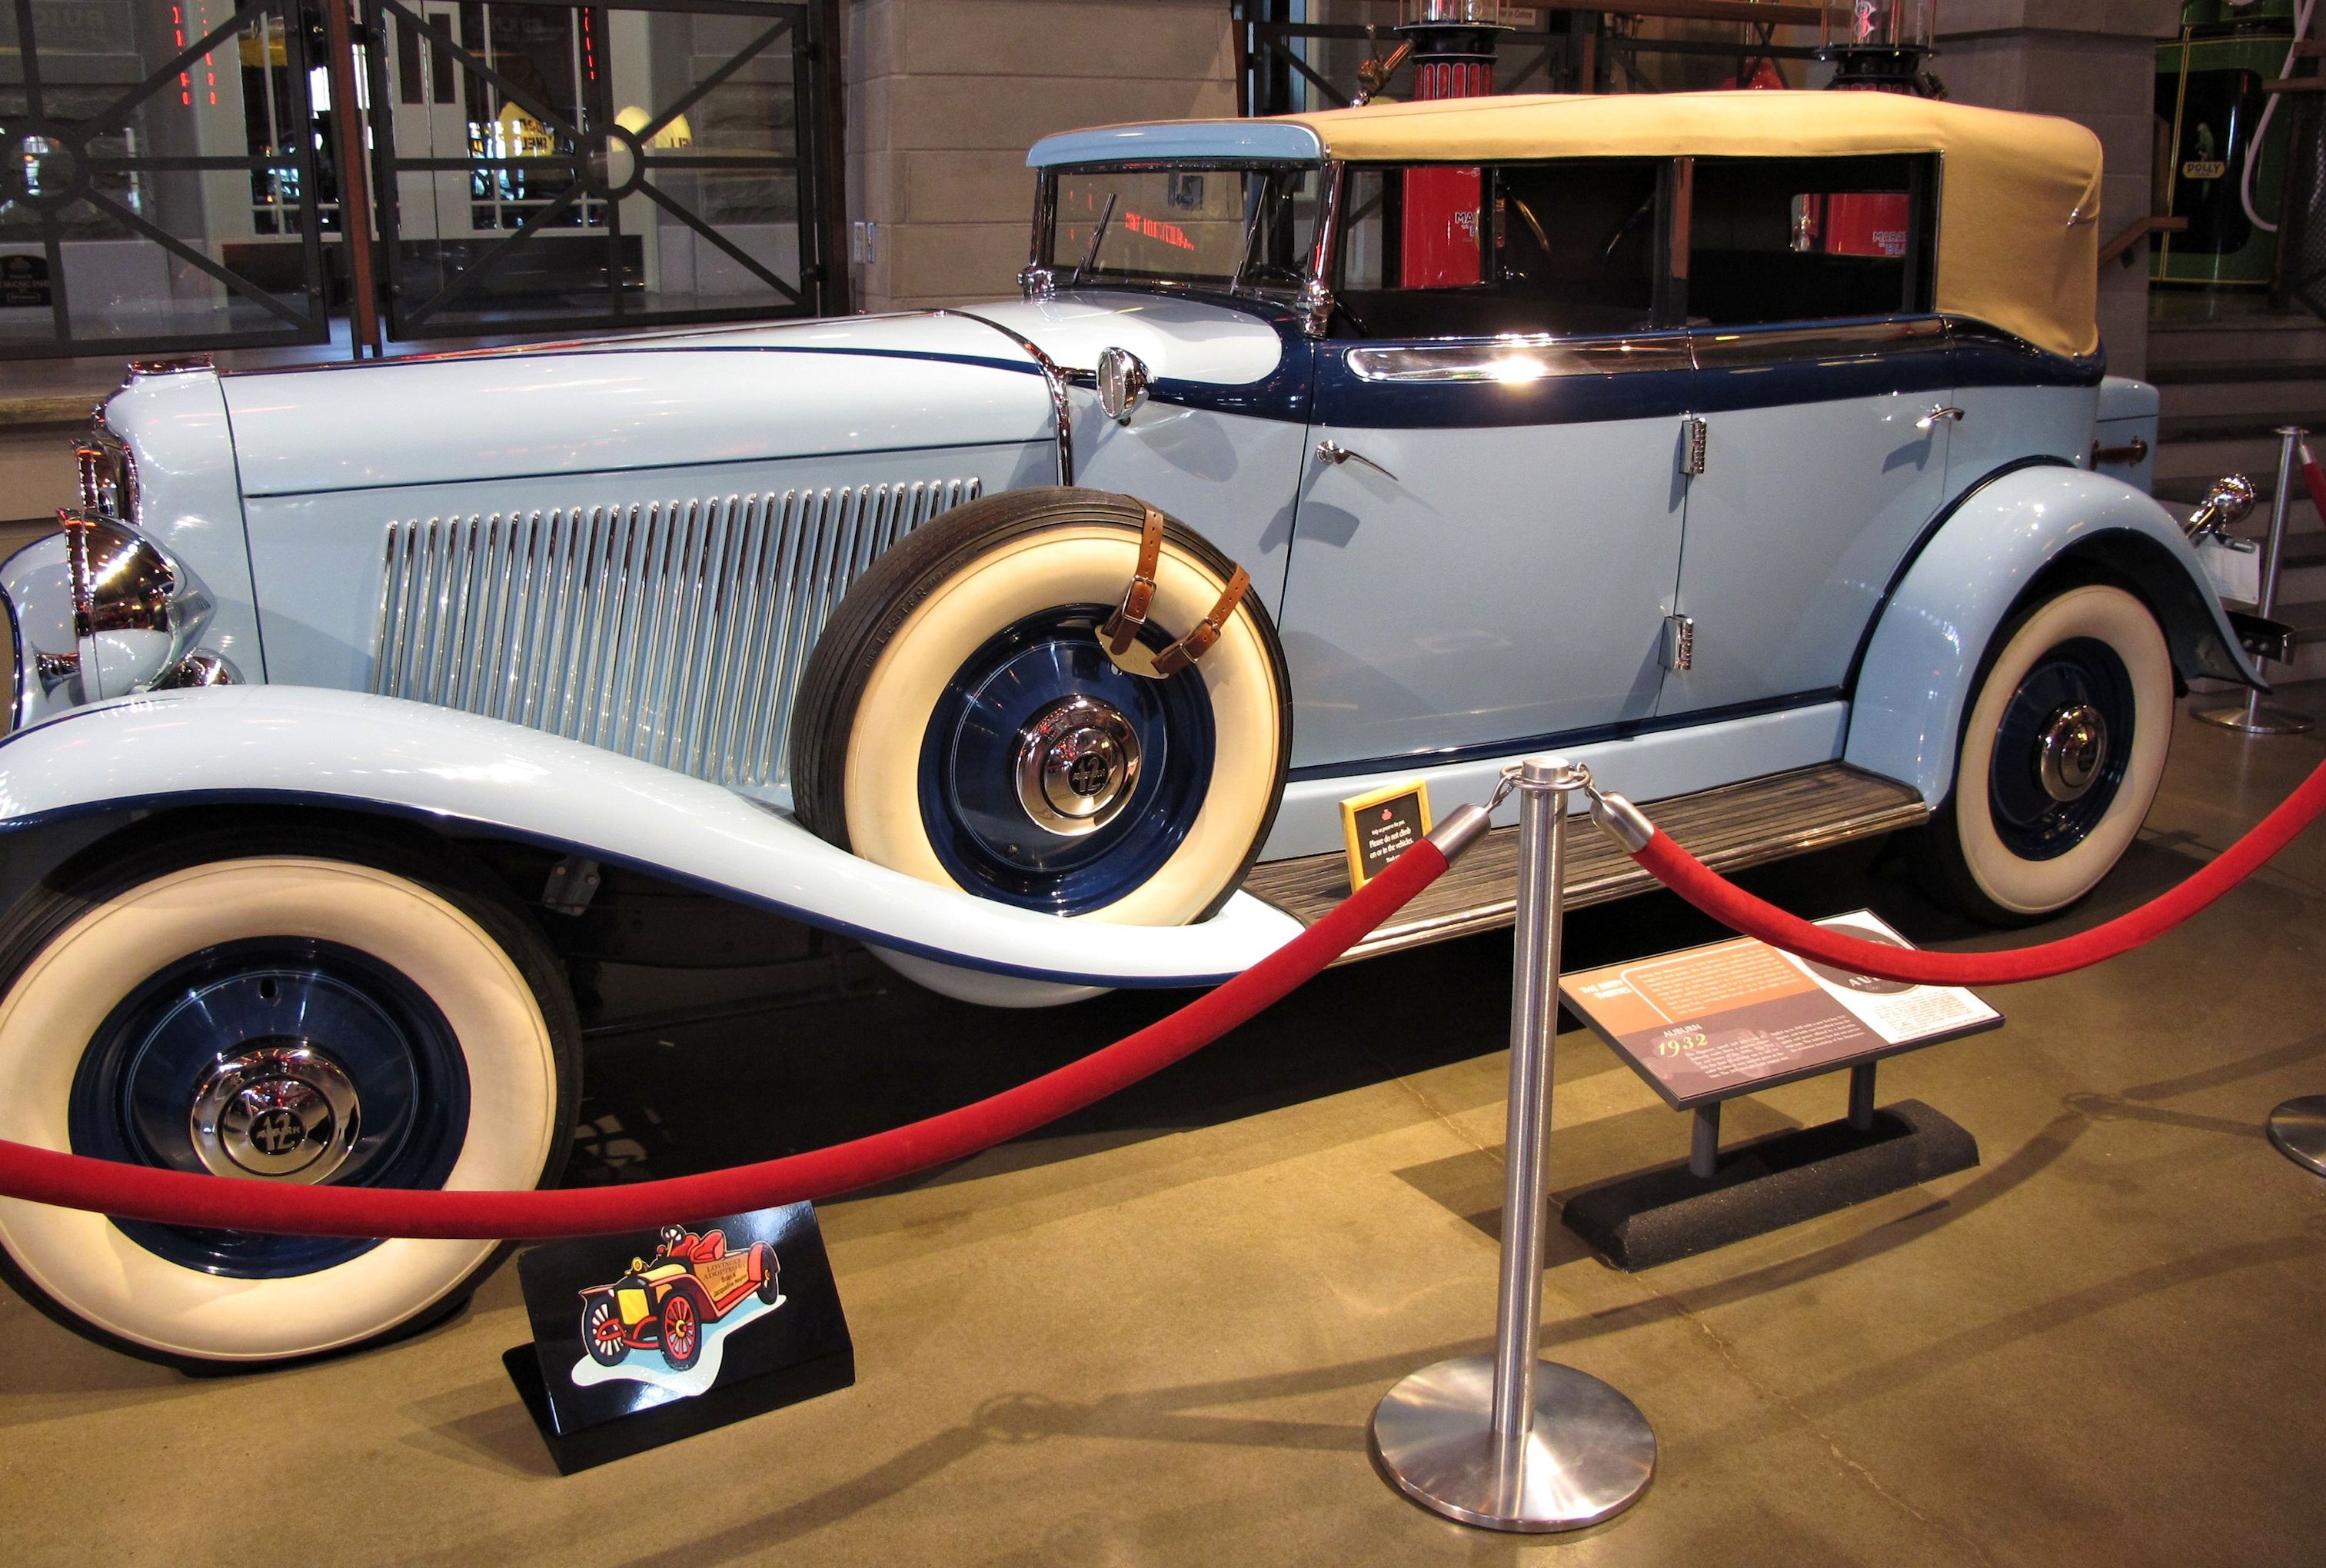
car, vehicle, museum, motor vehicle, vintage car, ford, canada, classic, convertible, restored, antique car, hot rod, auto show, land vehicle, touring car, automobile make, automotive design, luxury vehicle, custom car